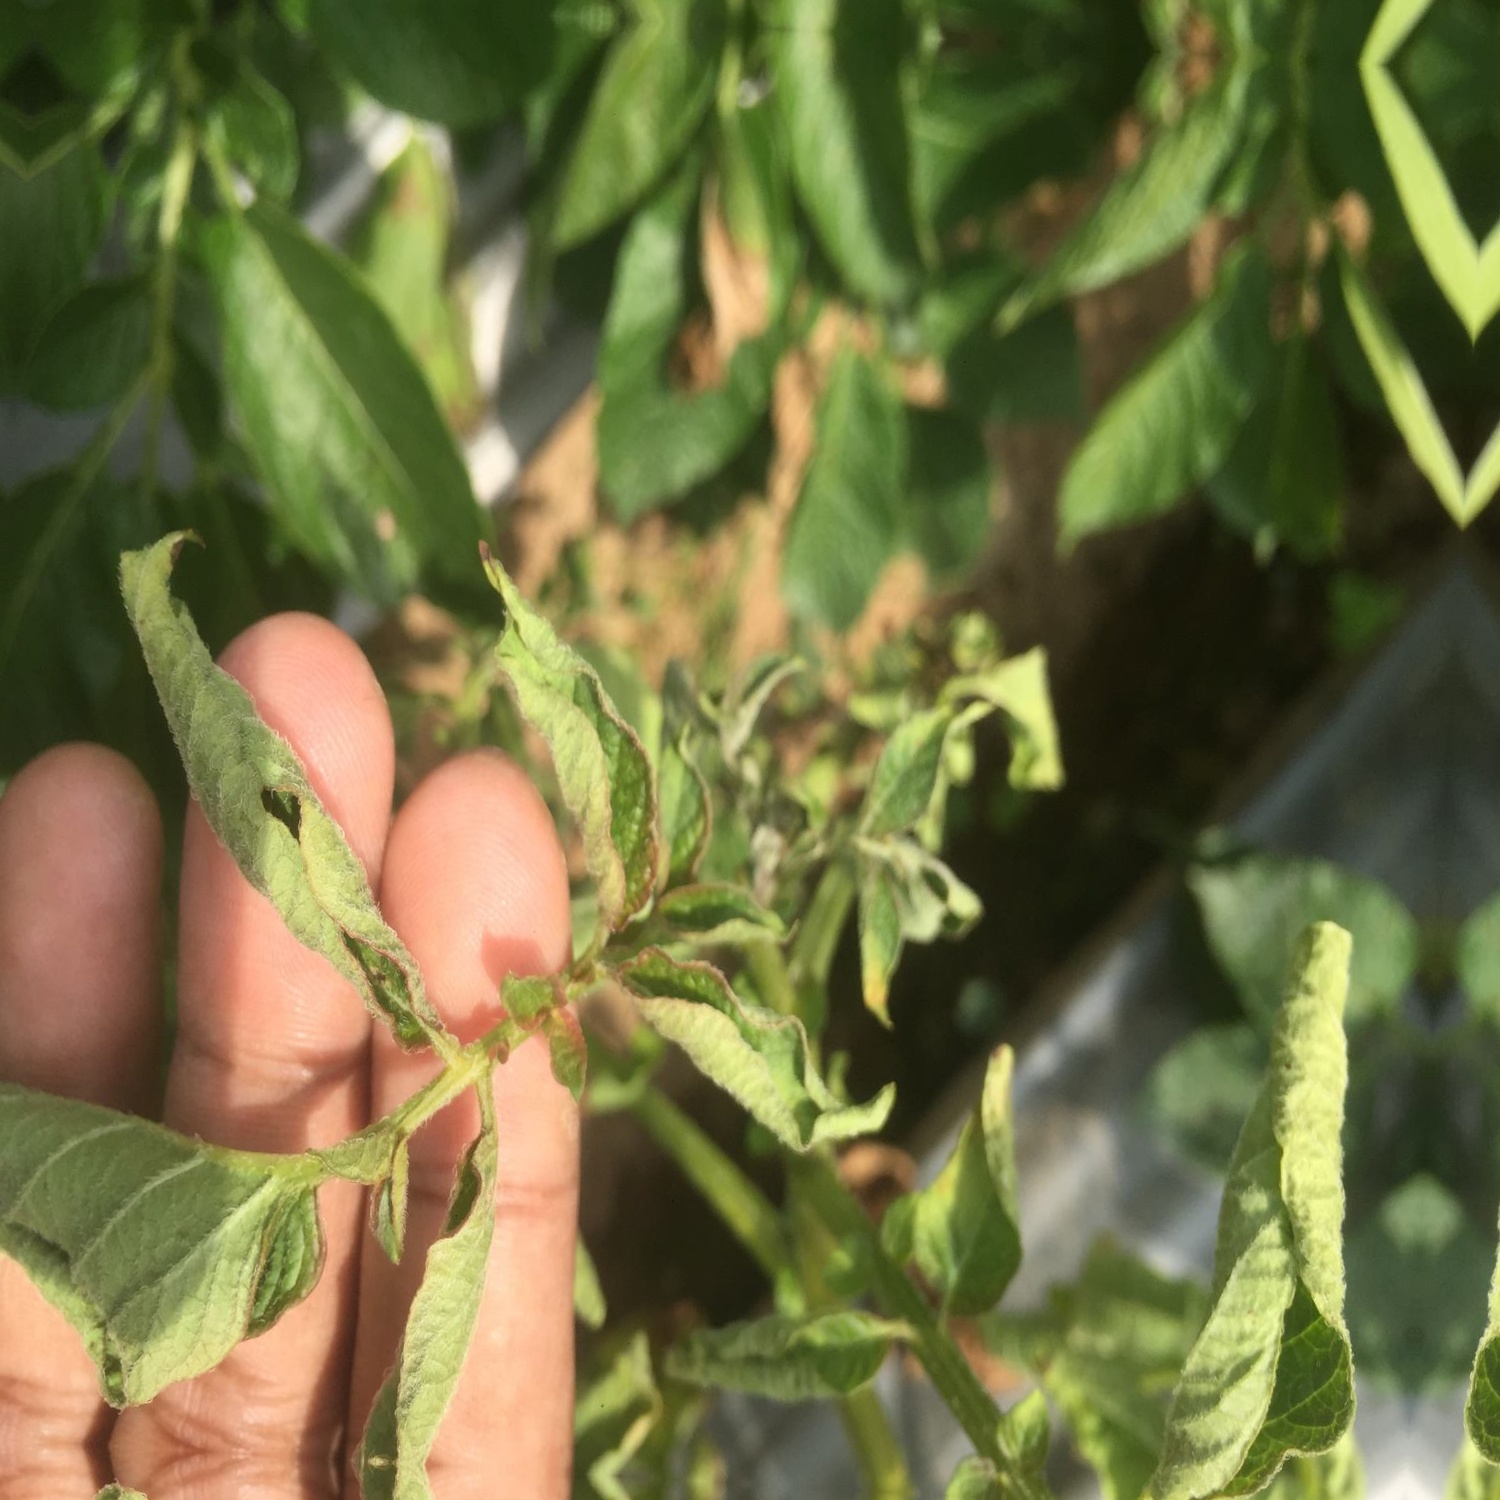
Etiqueta: Pudricion_Parda